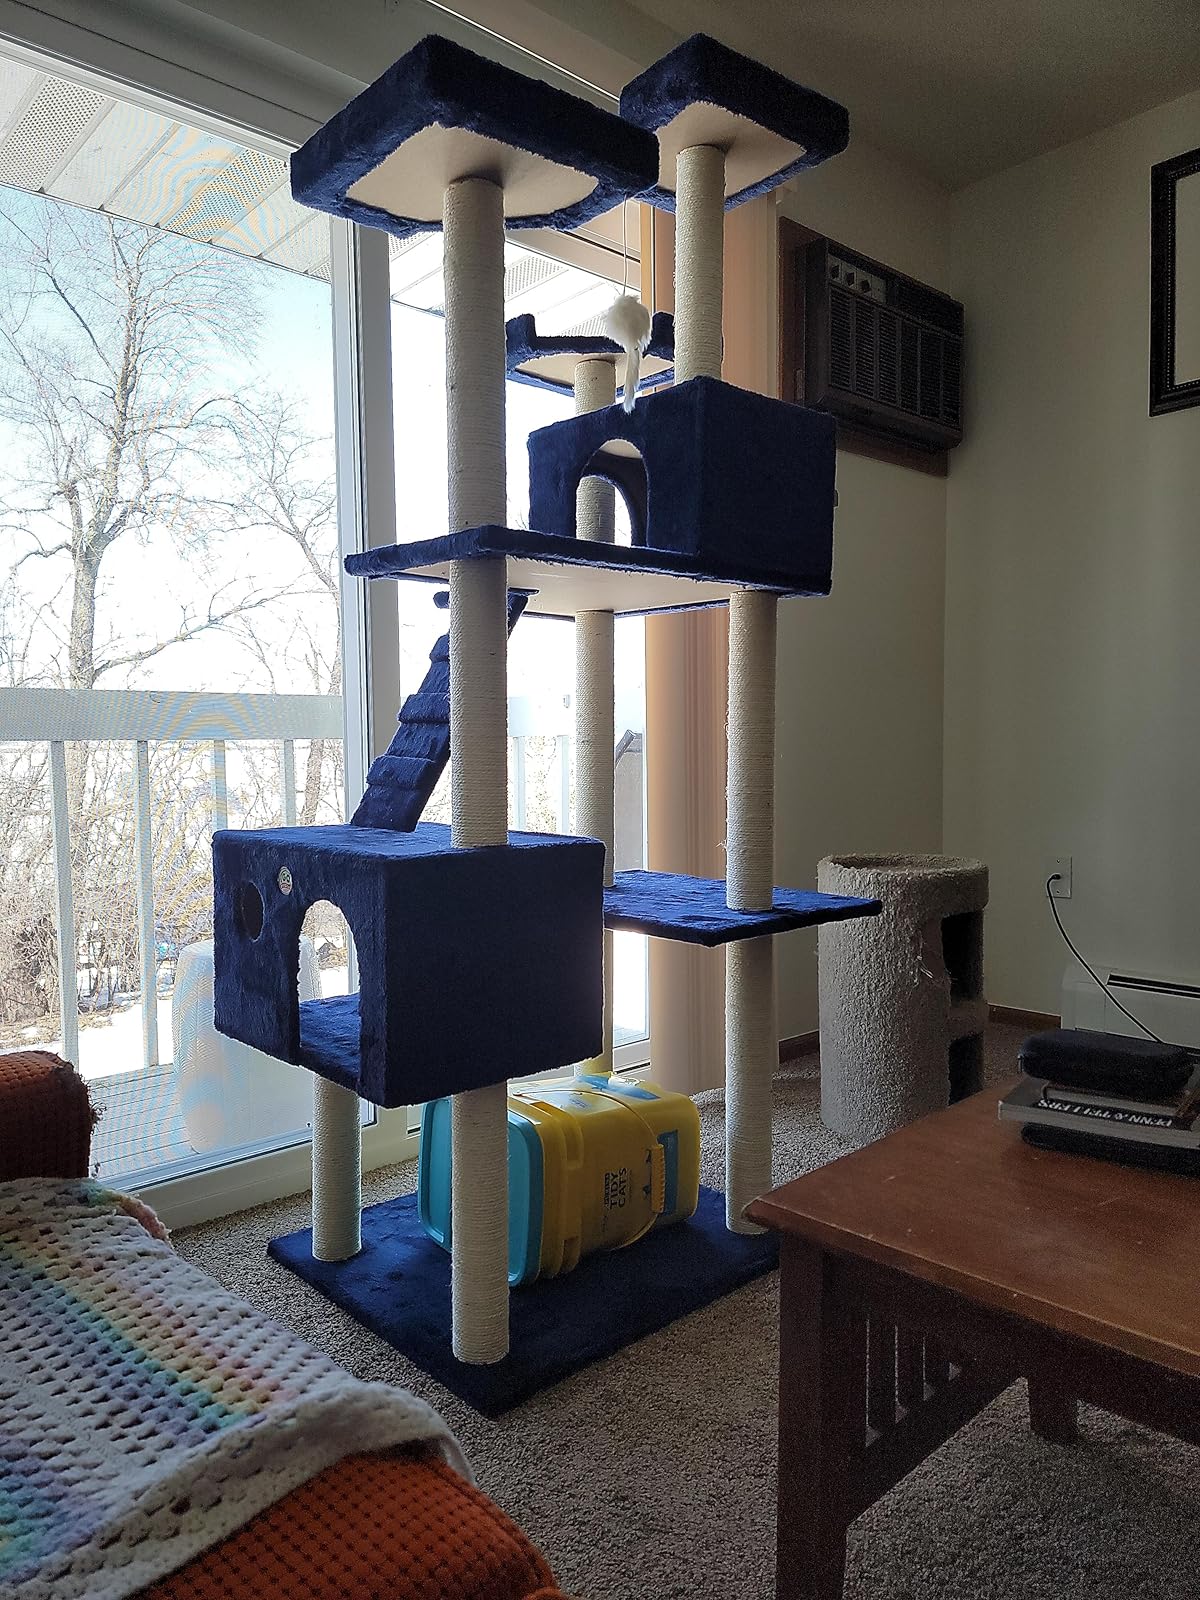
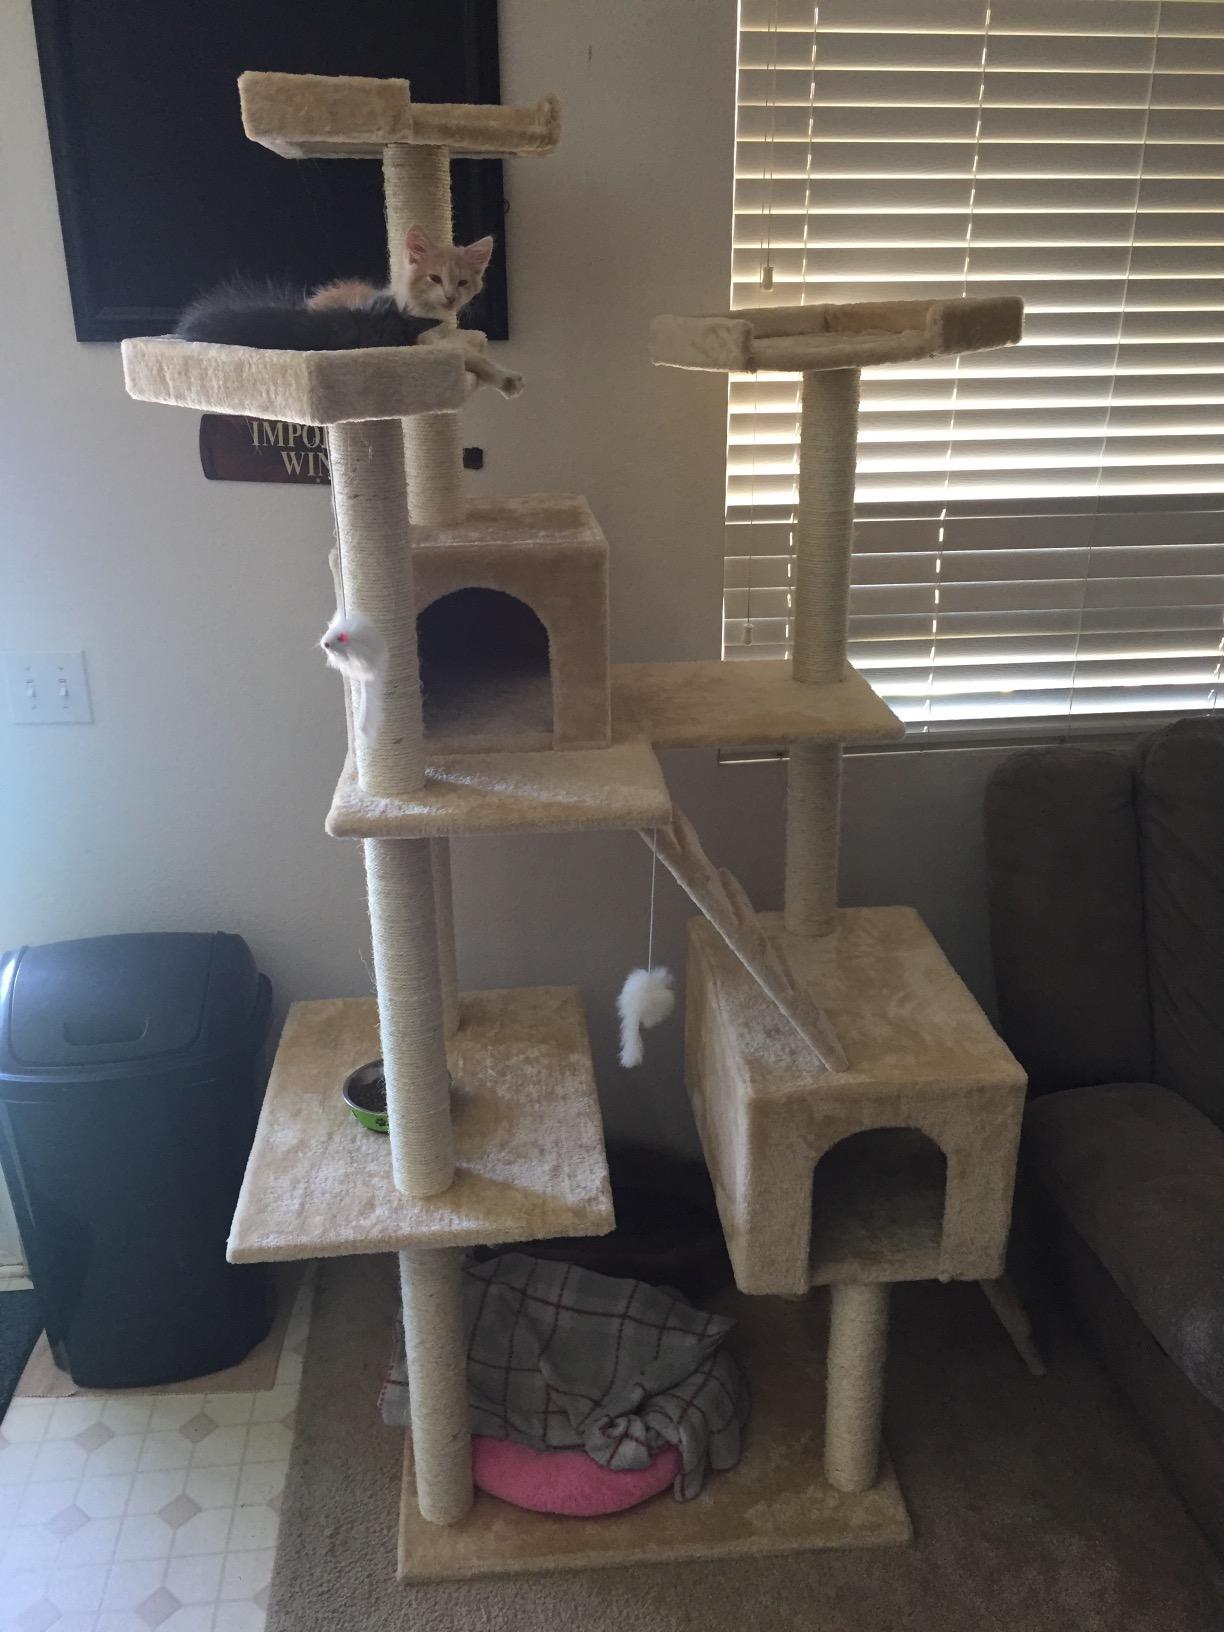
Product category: items_cat tree
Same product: no